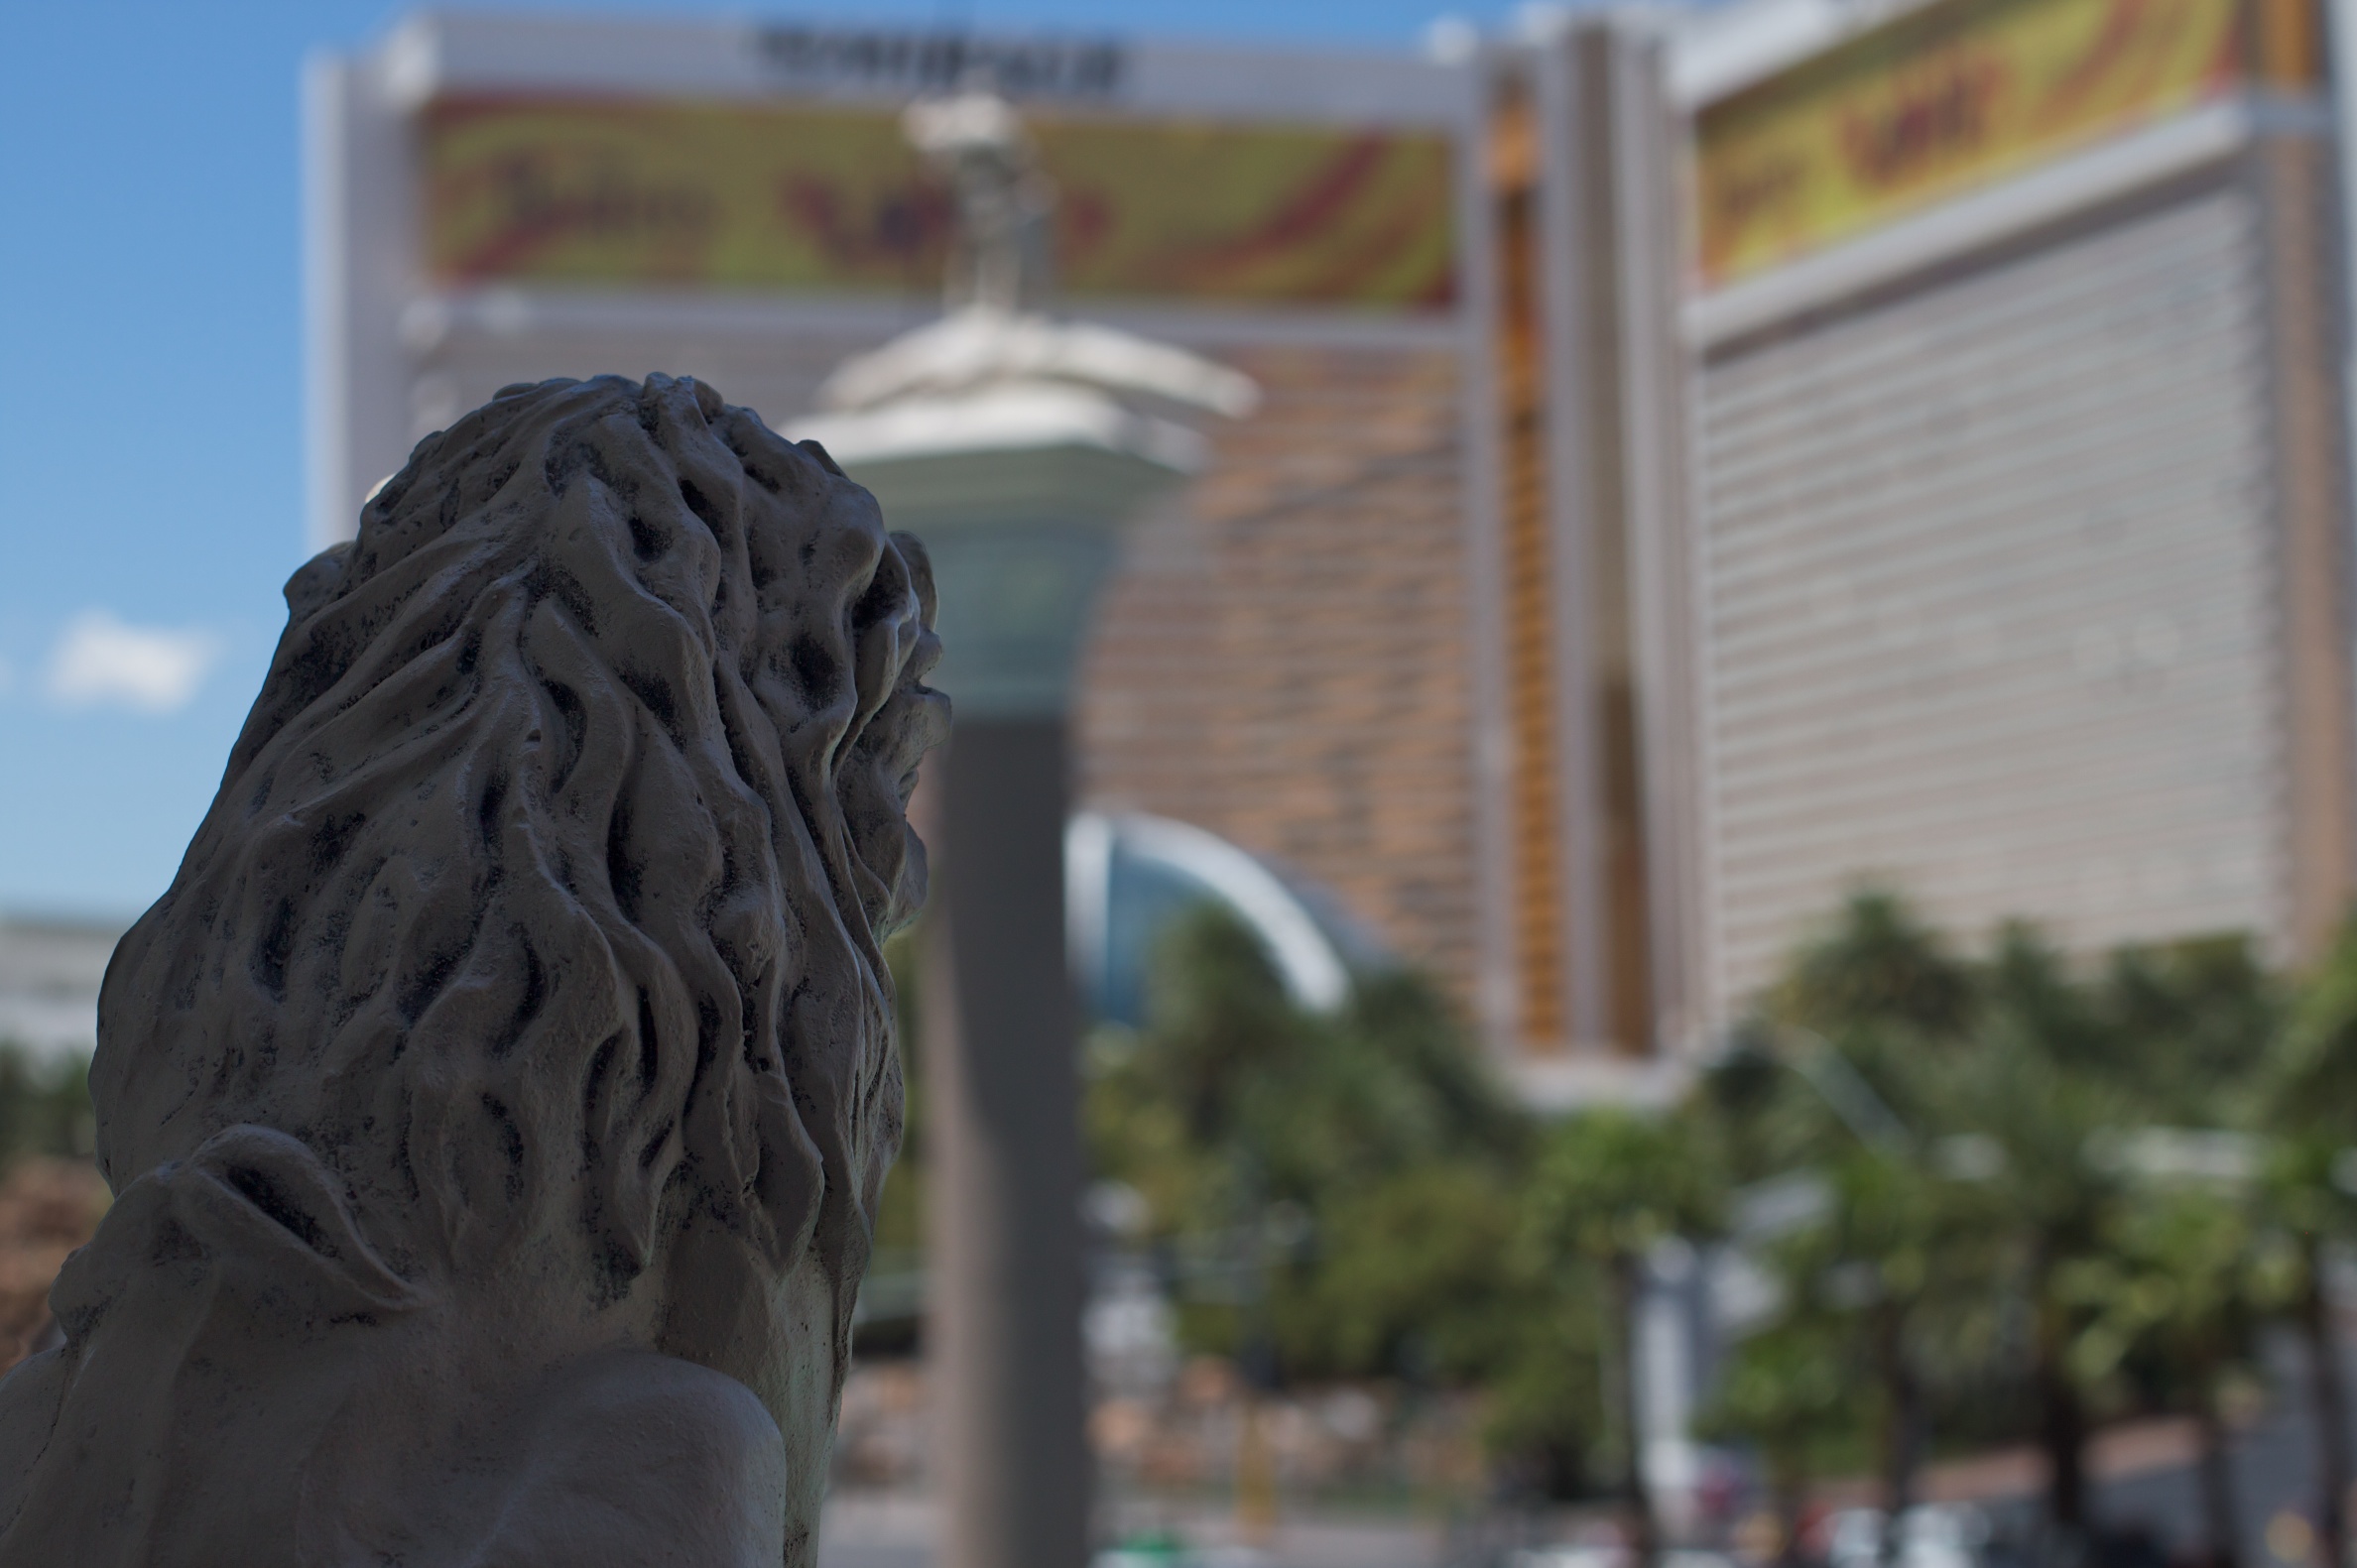
monument, statue, sculpture, memorial, art